Describe the emotion expressed in this image:  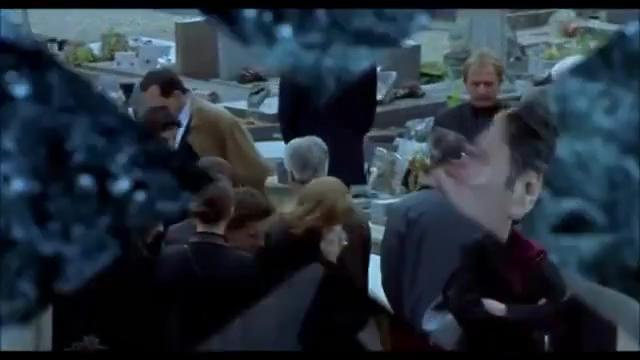
This person displays Suffering, valence and arousal with low intensity.